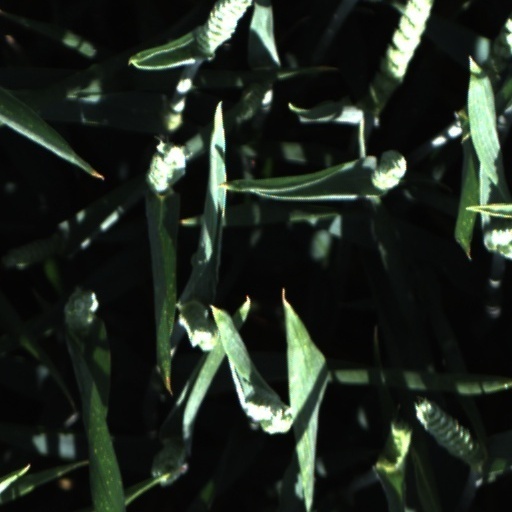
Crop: wheat